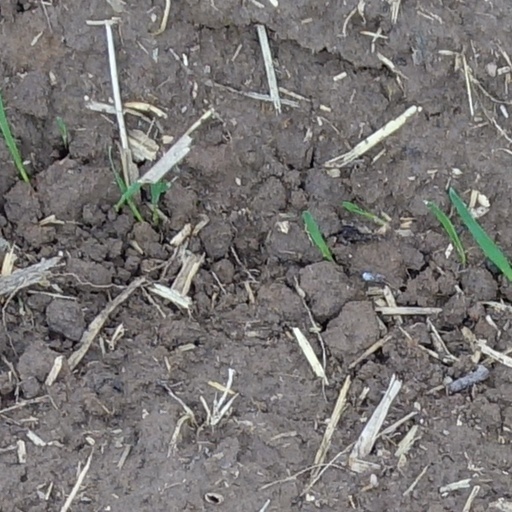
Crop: wheat